Tricolor TV

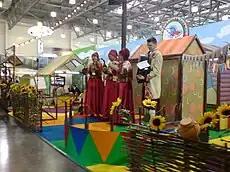
Tricolor TV on CSTB-2009 exhibition, February, Moscow, Croсus Expo.

Tricolor TV is Russia's largest direct-to-home provider based in Saint-Petersburg and has broadcast two hundred TV channels in the European part of Russia and Siberia since 2005. As of October 2014, Tricolor TV provided satellite services to over fifteen million subscribers (approximately 40 000 000 viewers).